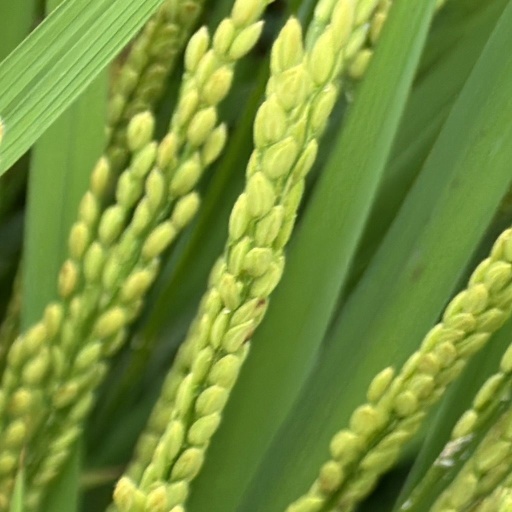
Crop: rice